SV Saar 05 Saarbrücken

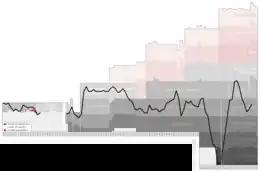
Historical chart of SV Saar 05 league performance

After World War II occupying Allied authorities ordered the dissolution of all organizations in Germany, including sports and football associations. In late 1945 the club was re-established as "SV Saarbrücken", becoming "SV Saar Saarbrücken" in 1949, and "SV Saar 05 Saarbrücken" in 1951. In post-war football the club played in the tier one Oberliga Südwest in 1947–48 and from 1952 to 1963, when the Bundesliga was established. Sara's best result in this era was a fourth place in 1953–54, a place above local rival 1. FC Saarbrücken. The club did not qualify for the new Bundesliga but instead was grouped in the second division Regionalliga Südwest, where it played until 1971. Again a fourth place was the club's best performance at this level, achieved in 1964–65. With relegation from this league to the Amateurliga Saarland in 1971 the club disappeared from the highest levels of the German league system for good. After some good results at this level the club gradually declined and was unable to qualify for the new tier three Oberliga Südwest in 1978 and played in the Verbandsliga Saarland instead. Saar 05 played as a lower table side in this league, too until the late 1980s when fortunes improved for the club. A league championship took it up to the Oberliga for two seasons but it was relegated again in 1992.